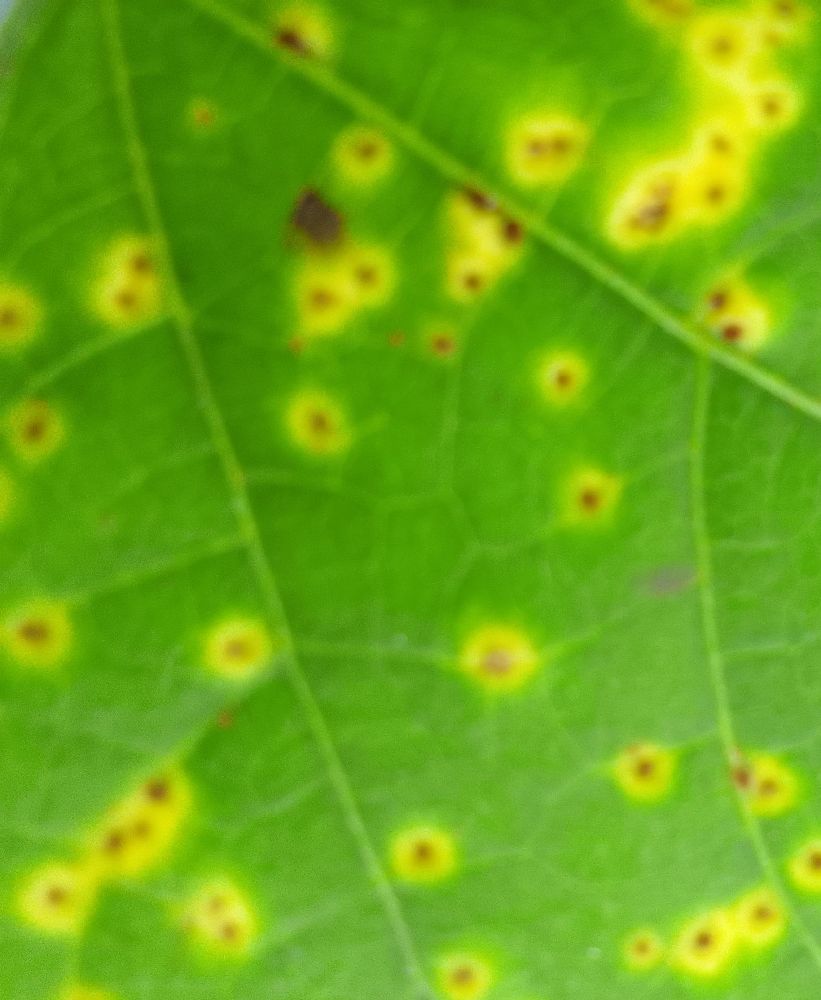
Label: rust